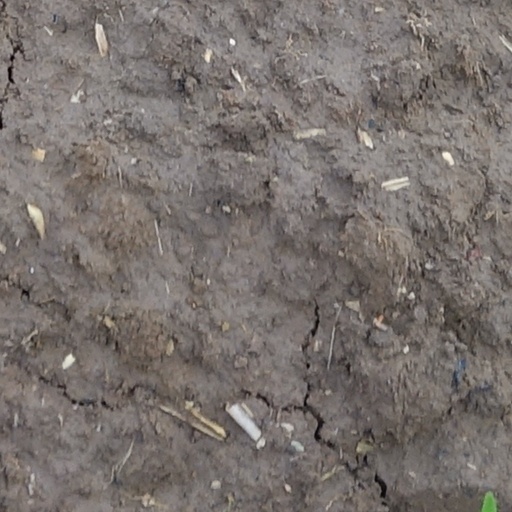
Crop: wheat